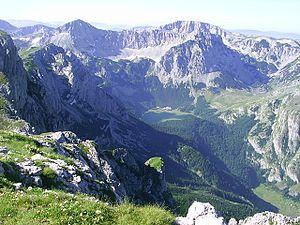
Le parc national de Sutjeska, qui couvre une superficie d'environ 172 km², est le plus ancien parc national de Bosnie-Herzégovine.